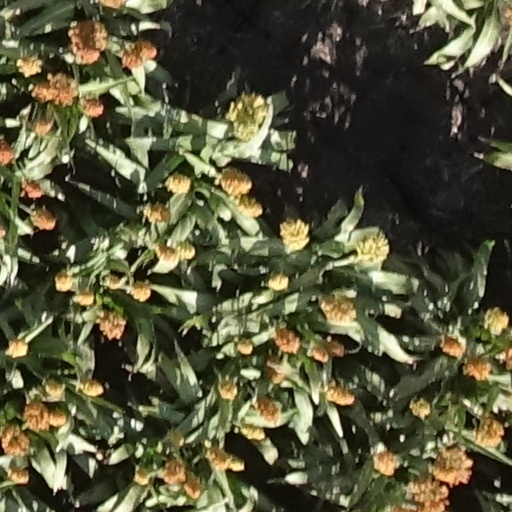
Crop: sorghum